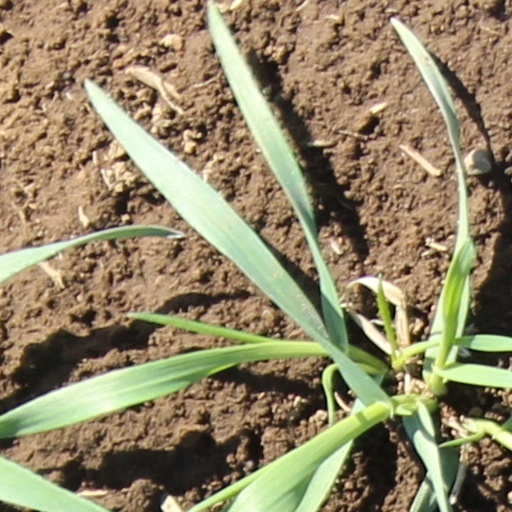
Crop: wheat